Kolowrat family

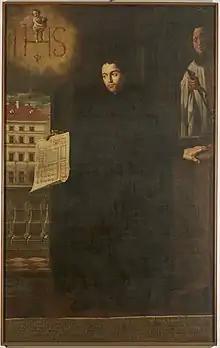
Václav, Count Liebsteinský of Kolowrat (1634–1659)

After 1989, Count Jindřich Kolowrat returned from exile to Czechoslovakia, accompanied by his youngest son Count František Tomáš (1943–2004), so that together they could restitute the family property. After the return of the family property, he leased the Kolowrat Palace to the National Theater for the symbolic price of 1 CZK for the duration of 20 years making him one of the greatest supporters of Czech arts. Also in April 1992, pursuant to the Restitution Act, the castle in Rychnov nad Kněžnou, including its collections, the chateau in Černíkovice, lands, were returned to Count Kryštof Jaroslav Kolowrat-Krakowský-Liebsteinský, who managed them until 1999. The properties are now under the administration of his son, Jan Egon. Count Jindřich died in 1996 and appointed Count František Tomáš as the sole heir and administrator of the family property. František Tomáš established a family with JUDr. Dominika Kolowrat-Krakowská, née Perutková, and their son, Count Maxmilian Alexander was born in 1996. Two years later, they welcomed their daughter, Francesca Dominika (*1998). After the premature passing of Count František Tomáš in 2004, Dominika Kolowrat-Krakowská took over the administration of the family assets. Together with her children, Count Maximilian and Francesca, on February 26, 2008 (the 65th anniversary of the birth of František Tomáš), she established the Kolowrátek Endowment Fund.